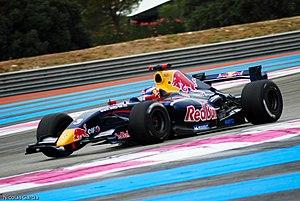
La Formule Renault 3,5 litres est une catégorie de voitures de compétition de type monoplace. Elle disparait fin 2017 avec les montées de la Formule 2 et de la Formule 3.